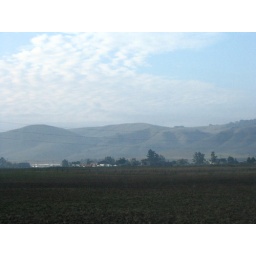
11/08/04. Taken from my car window en route to work in Sonoma, CA.